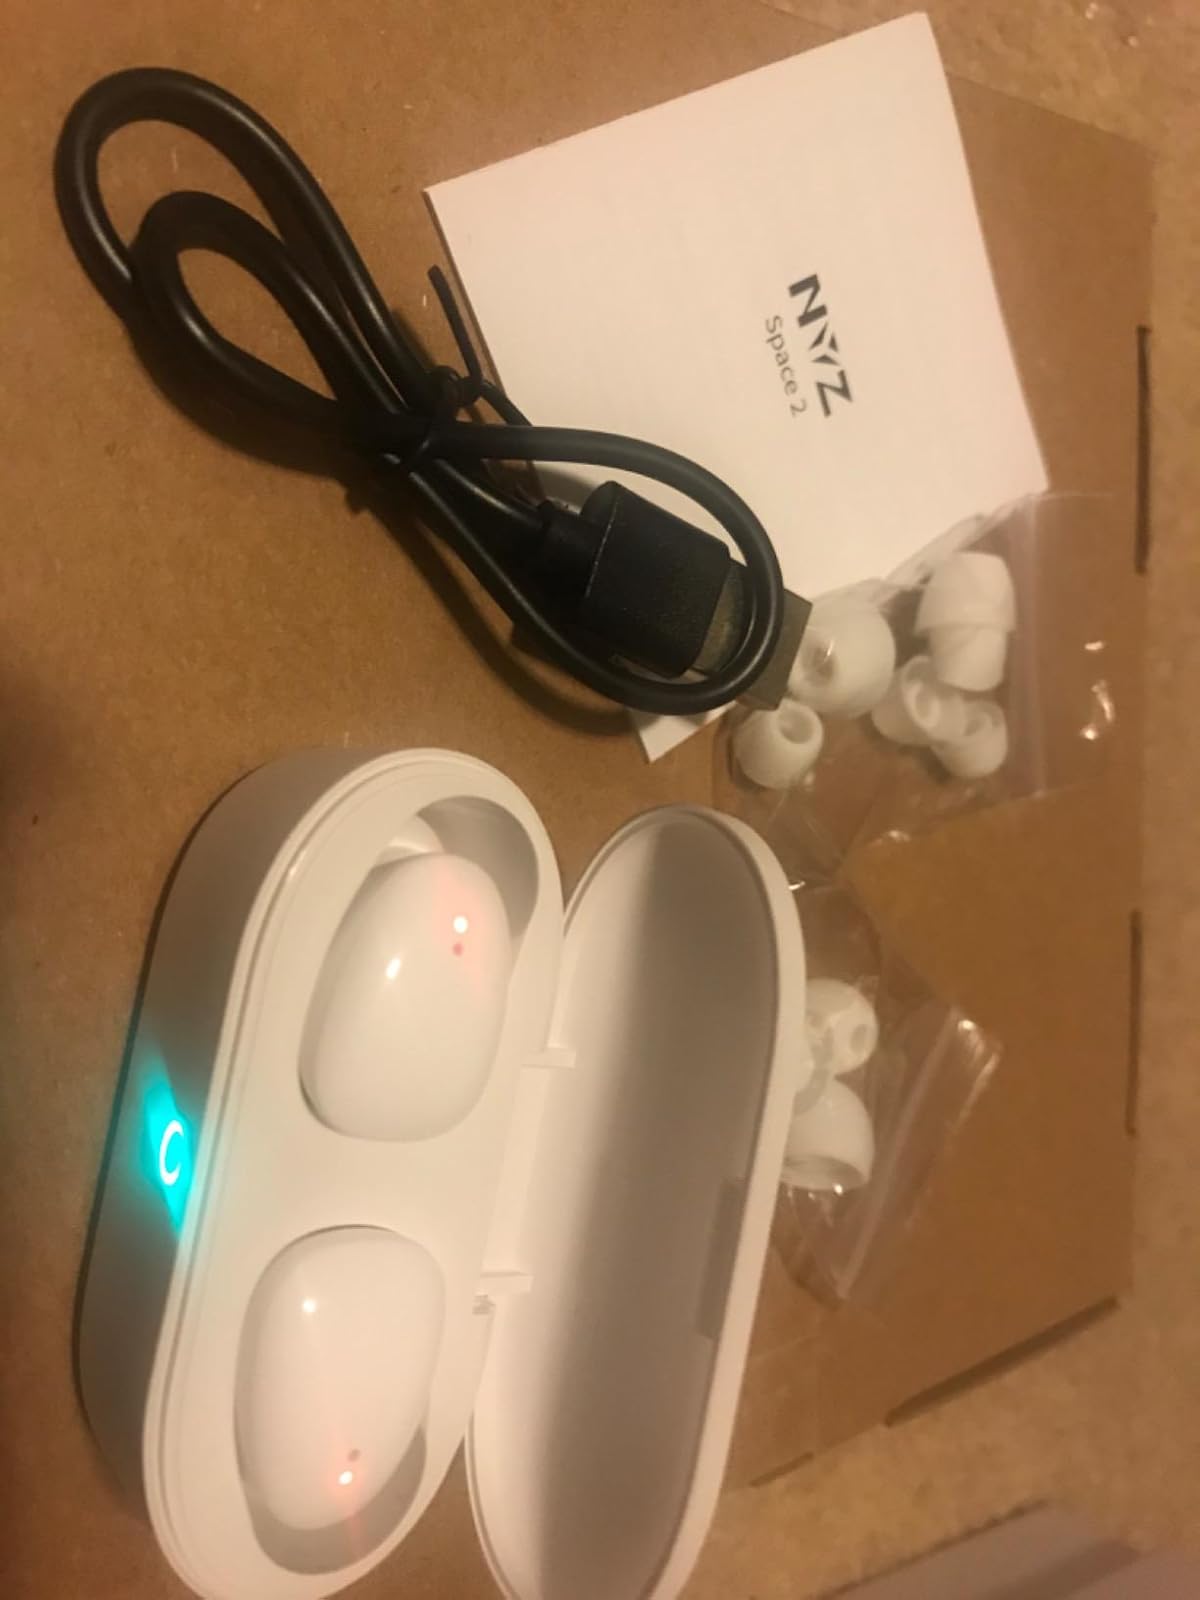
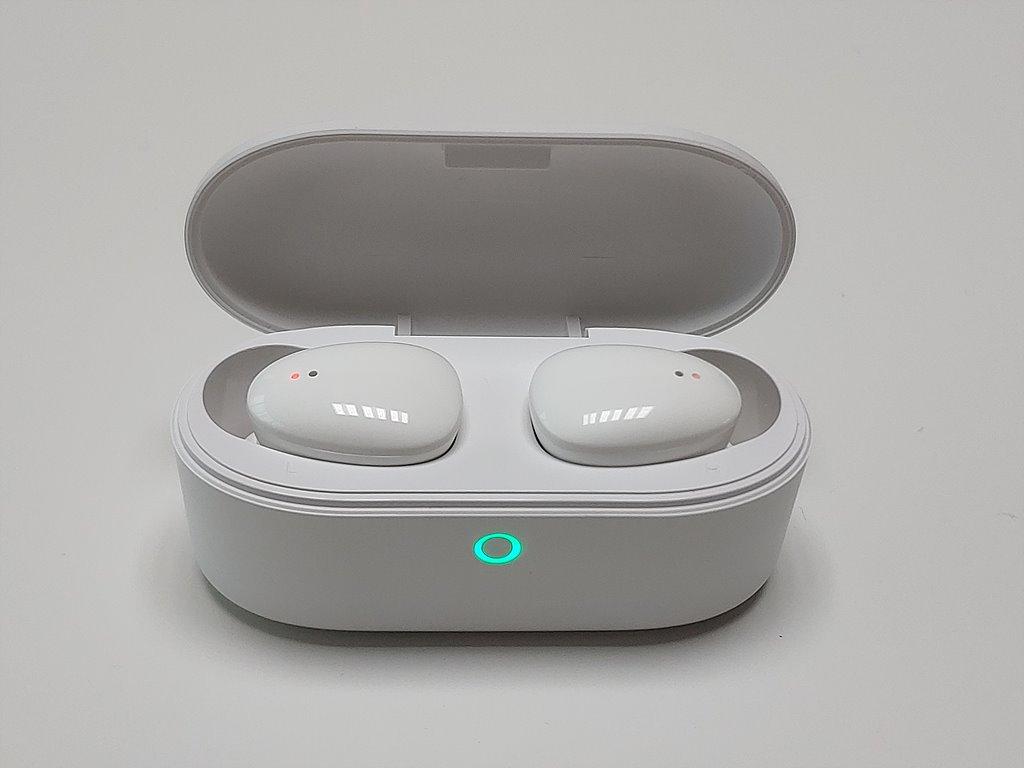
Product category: earbuds
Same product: yes